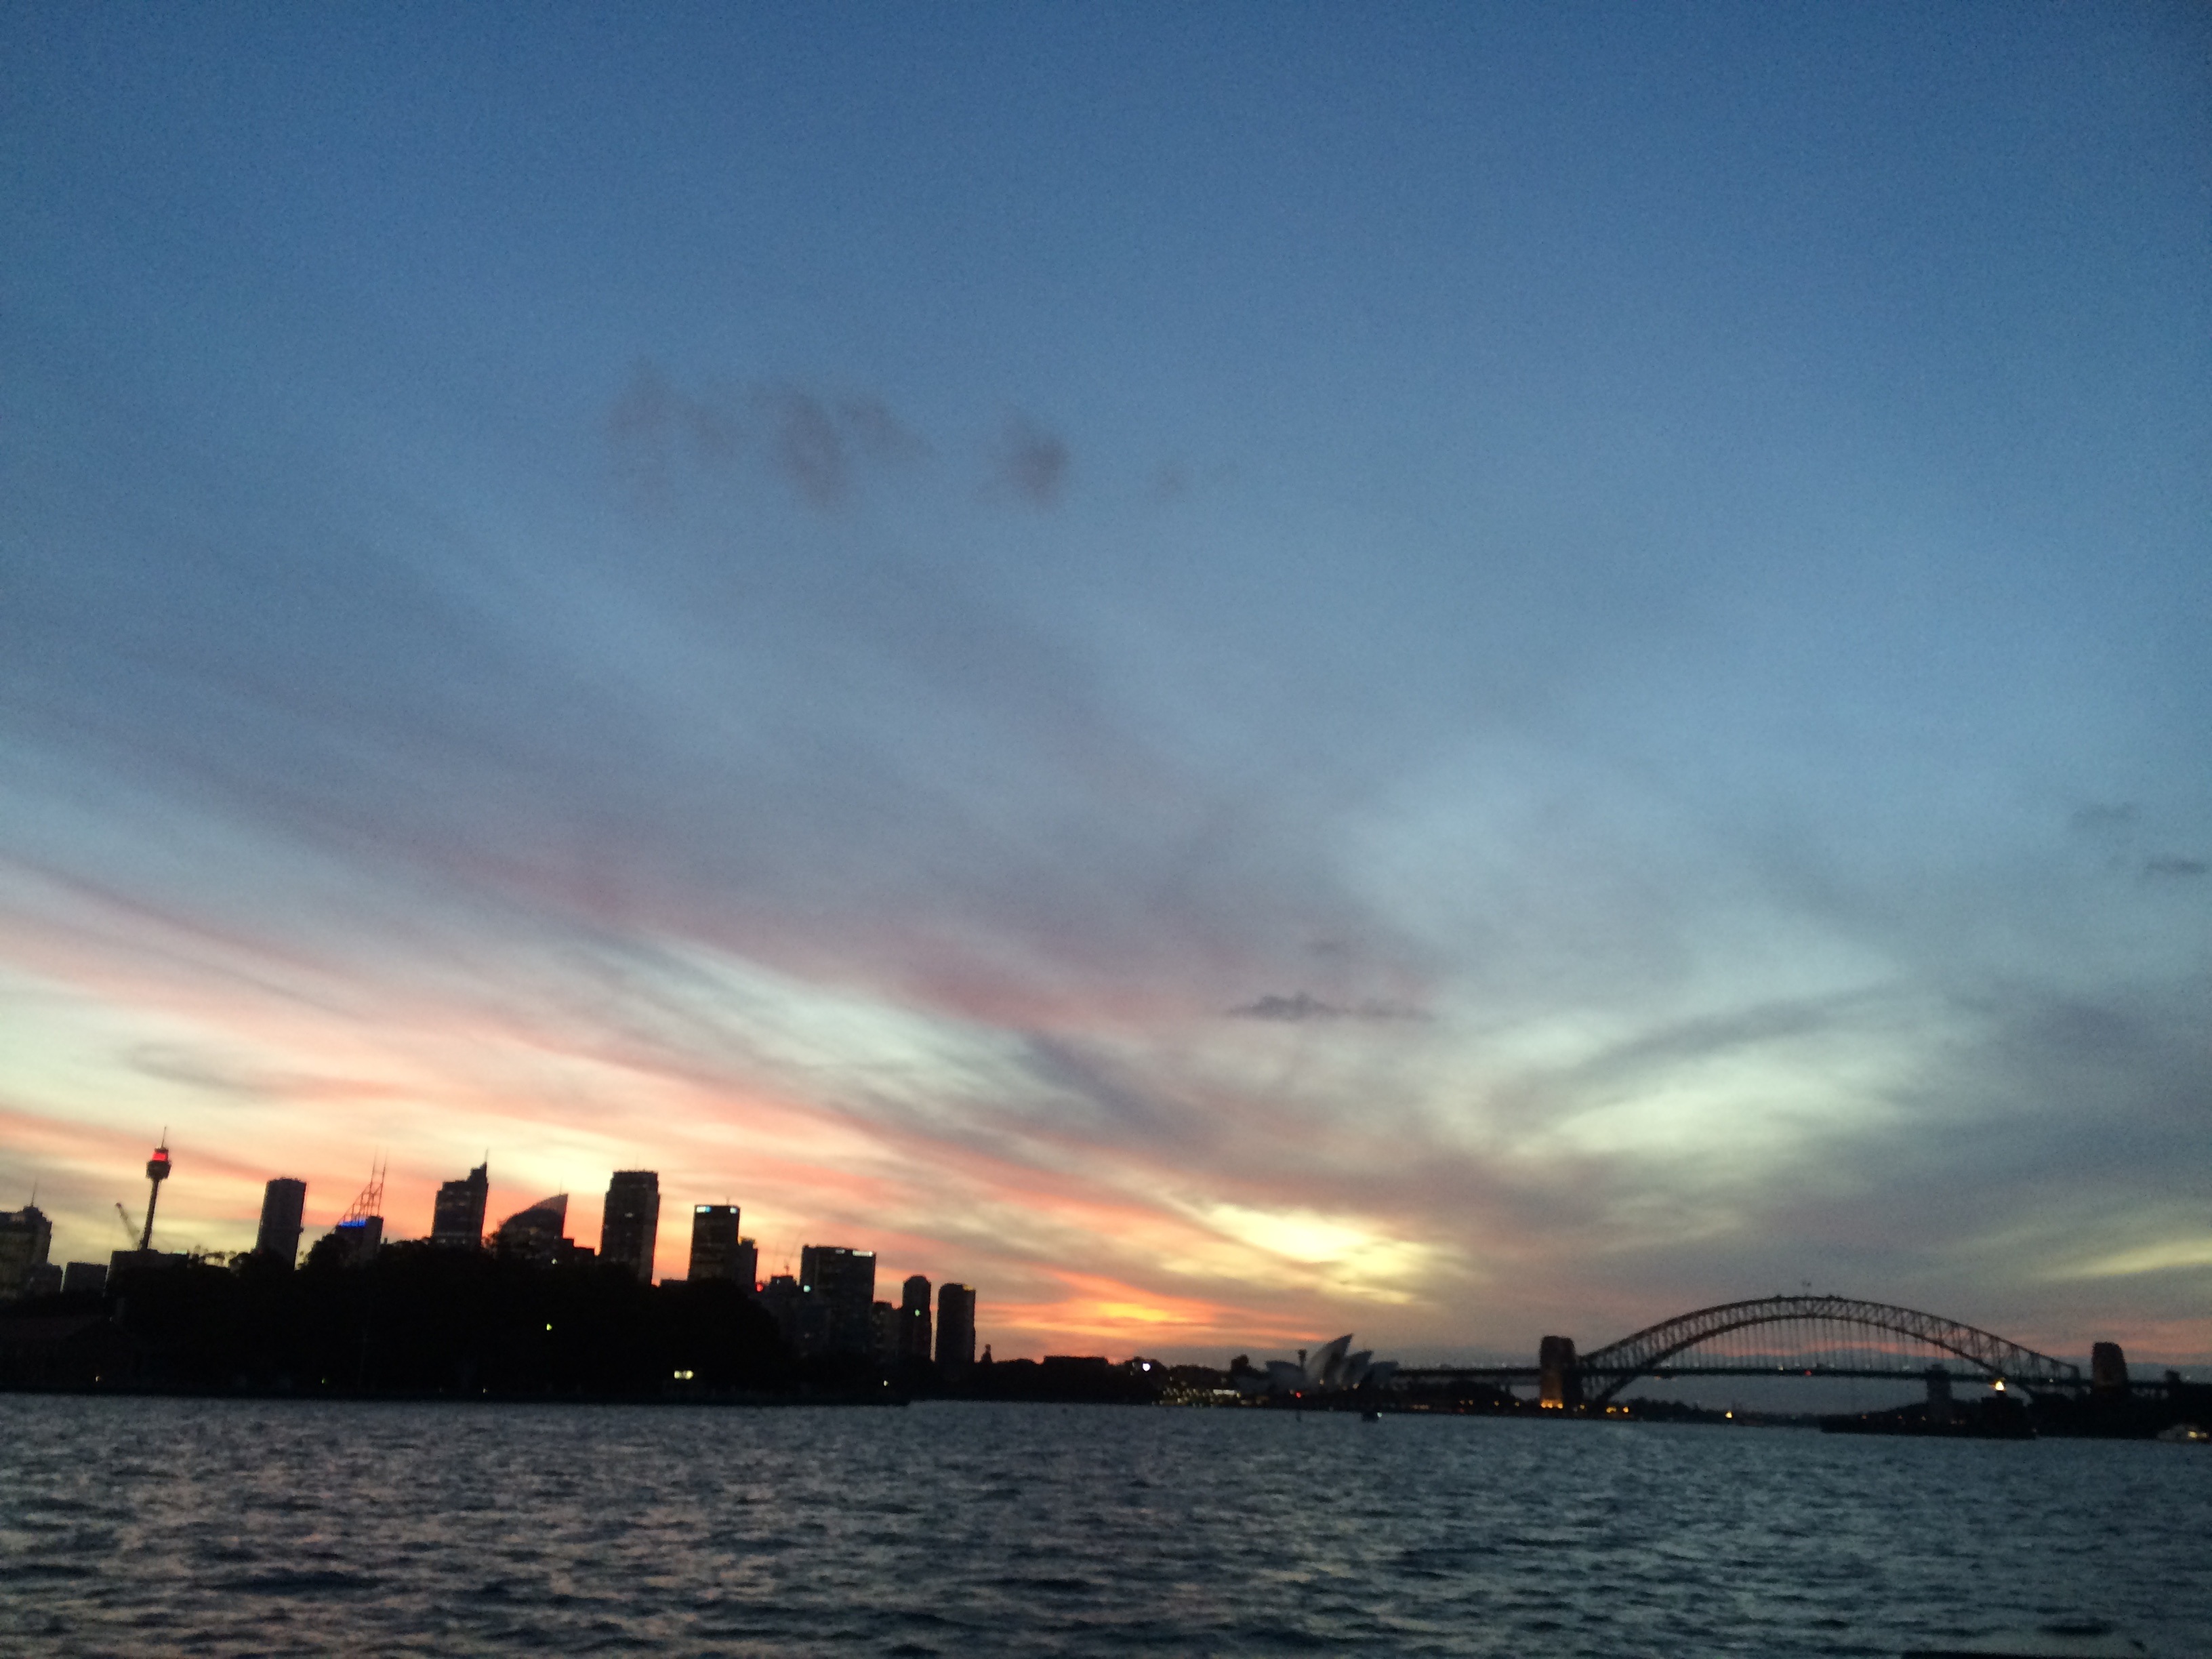
landscape, sea, water, nature, outdoor, ocean, horizon, cloud, sky, sunrise, sunset, bridge, skyline, morning, dawn, city, atmosphere, urban, river, cityscape, travel, dusk, daytime, evening, scenic, sydney, calm, tourism, waterway, australia, nsw, cbd, iconic, metropolis, afterglow, harbour bridge, sydney harbour, fixed link